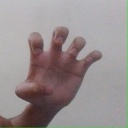
अक्षर: झ